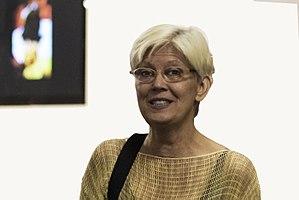
Louise Lawler est une artiste contemporaine née en 1947 à Bronxville, New York. Elle vit et travaille à New York.